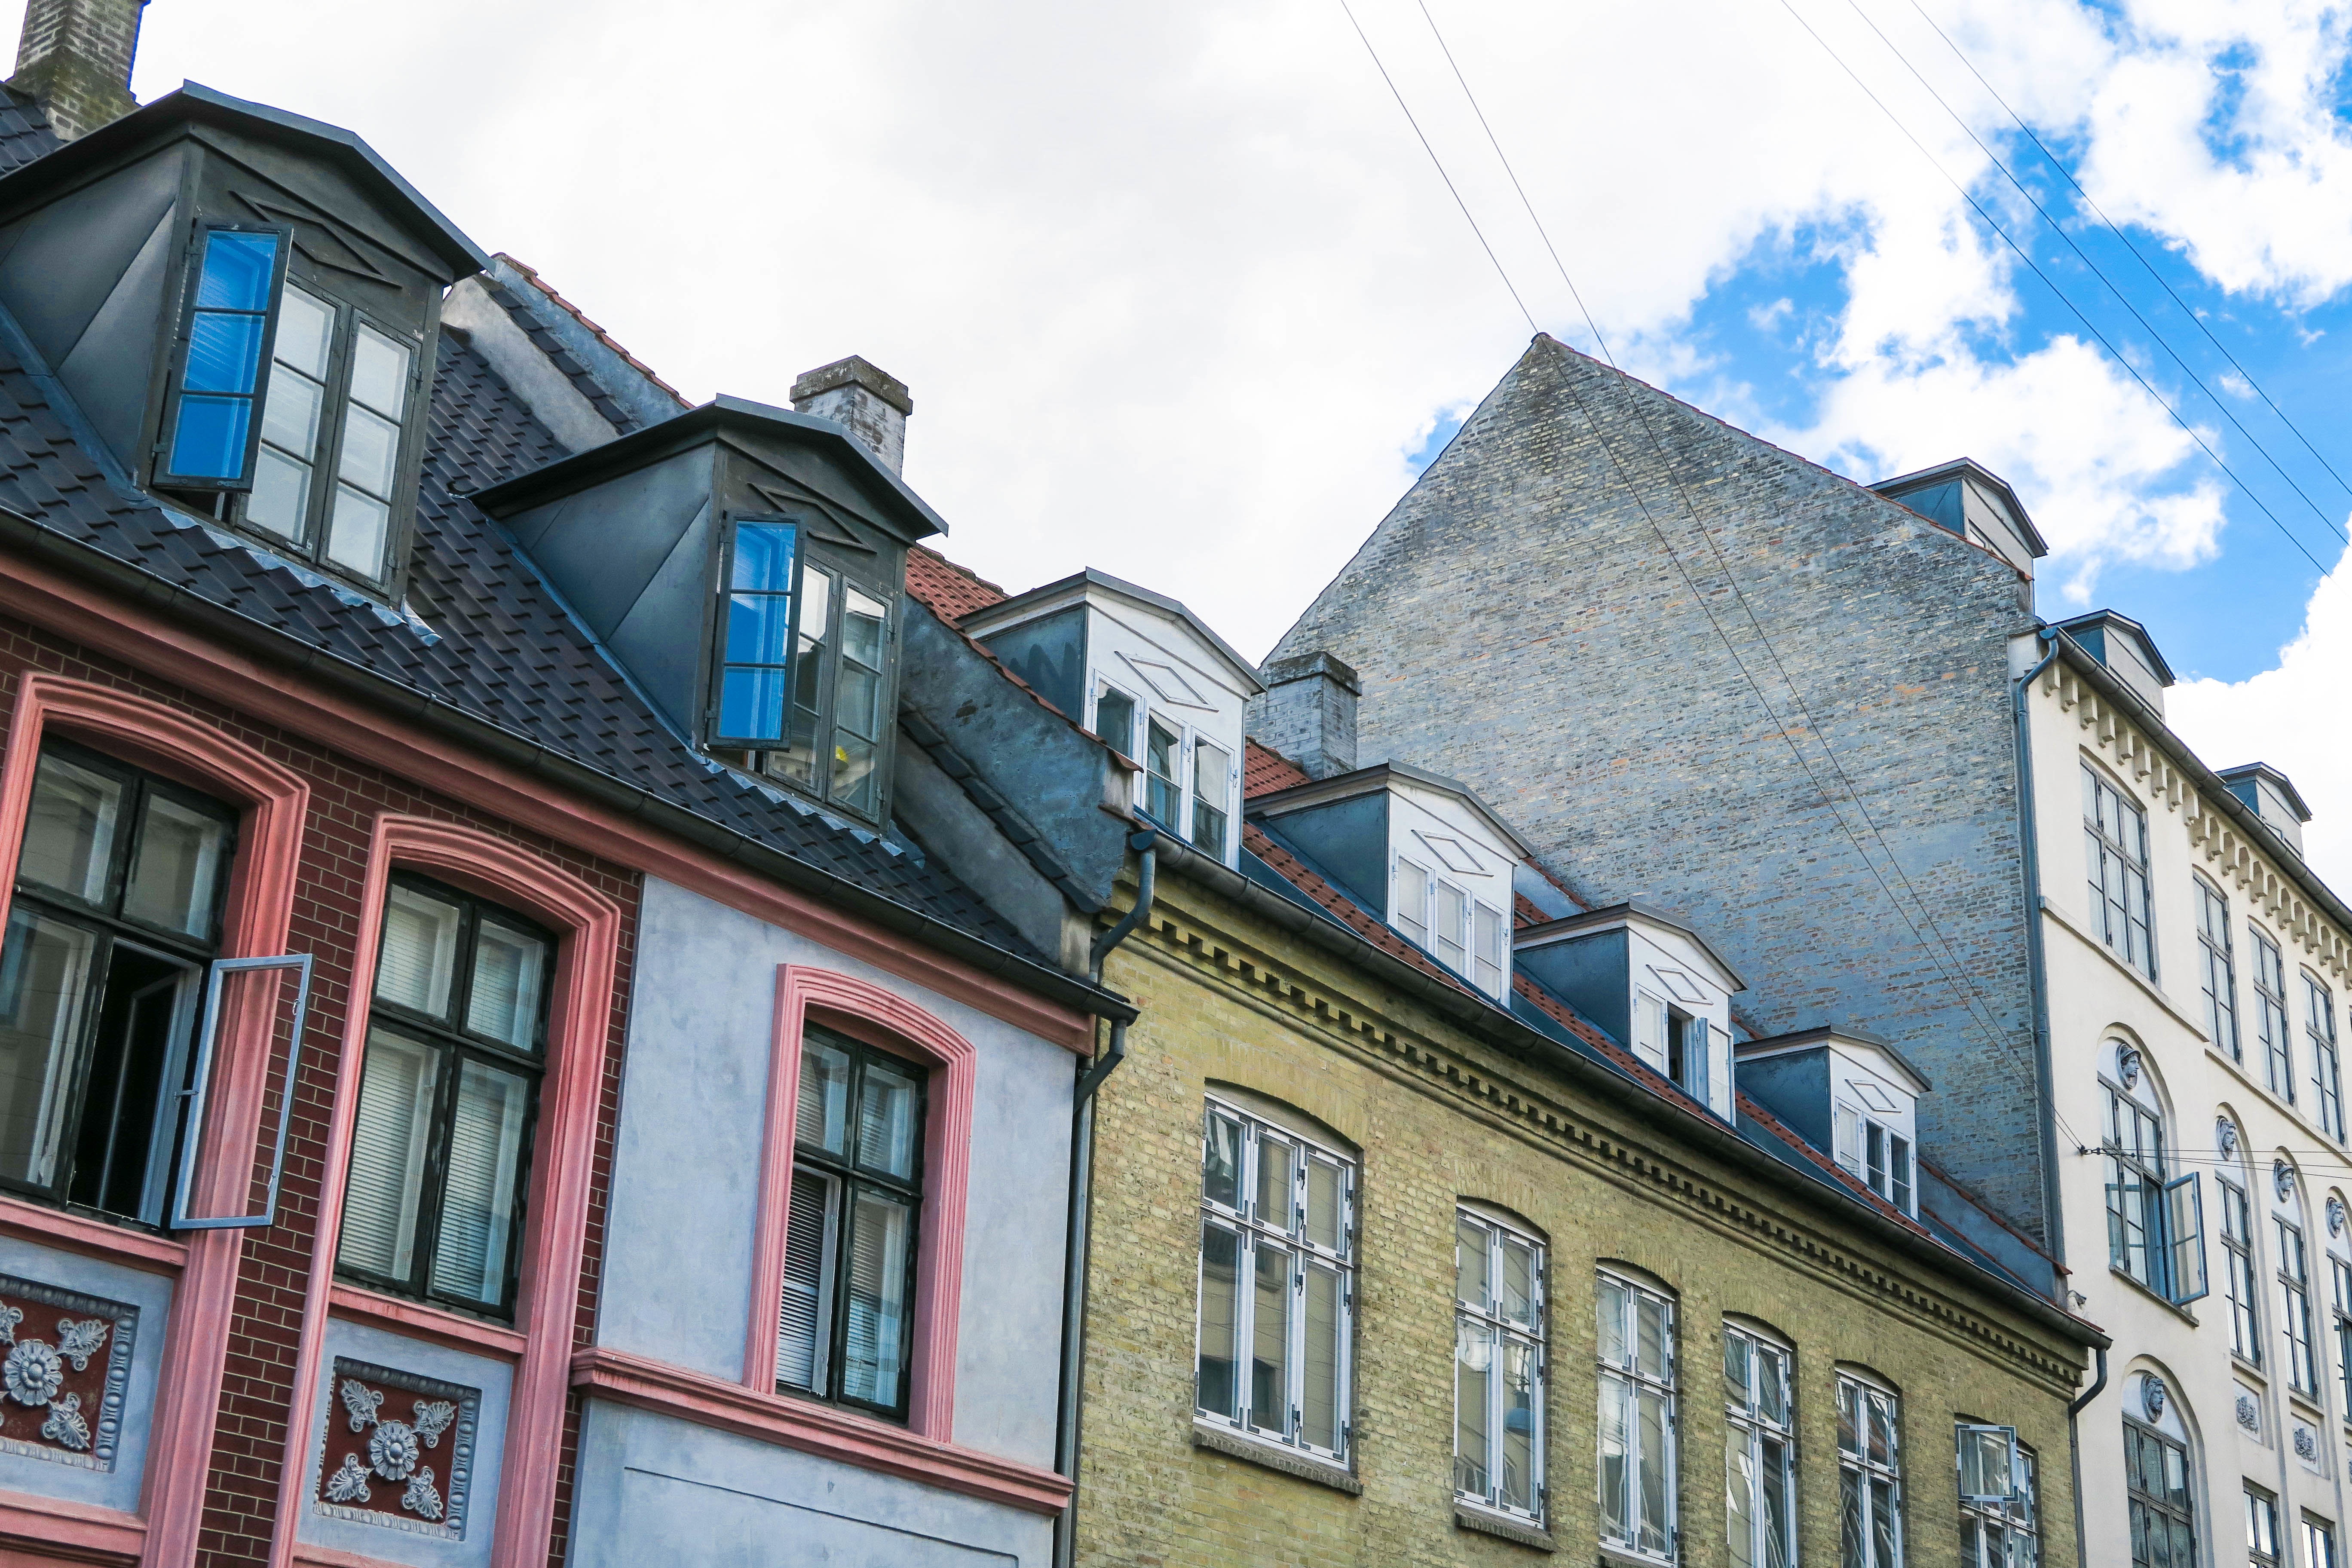
architecture, house, window, town, building, city, downtown, landmark, facade, blue, neighbourhood, urban area, residential area, human settlement